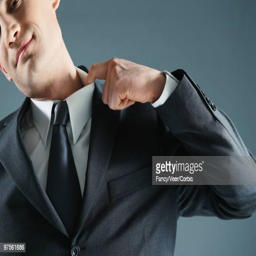
businessman hot under the collar